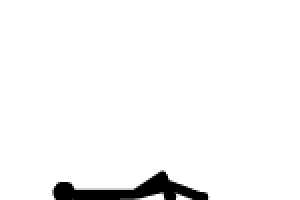
Bonhomme allumette réalisant un saut carpé
Un saut carpé est un saut qui s'effectue en s'appuyant du sol avec les mains pour se relever plus vite. C'est un saut de gymnastique au sol.